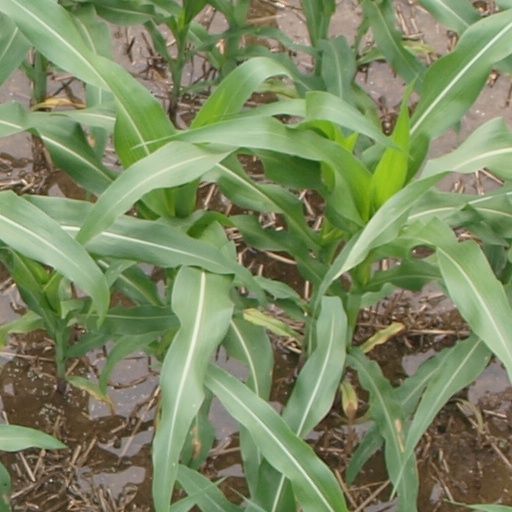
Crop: maize; corn